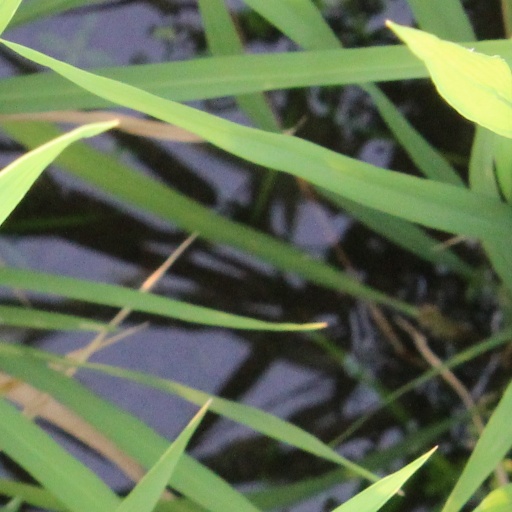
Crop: rice